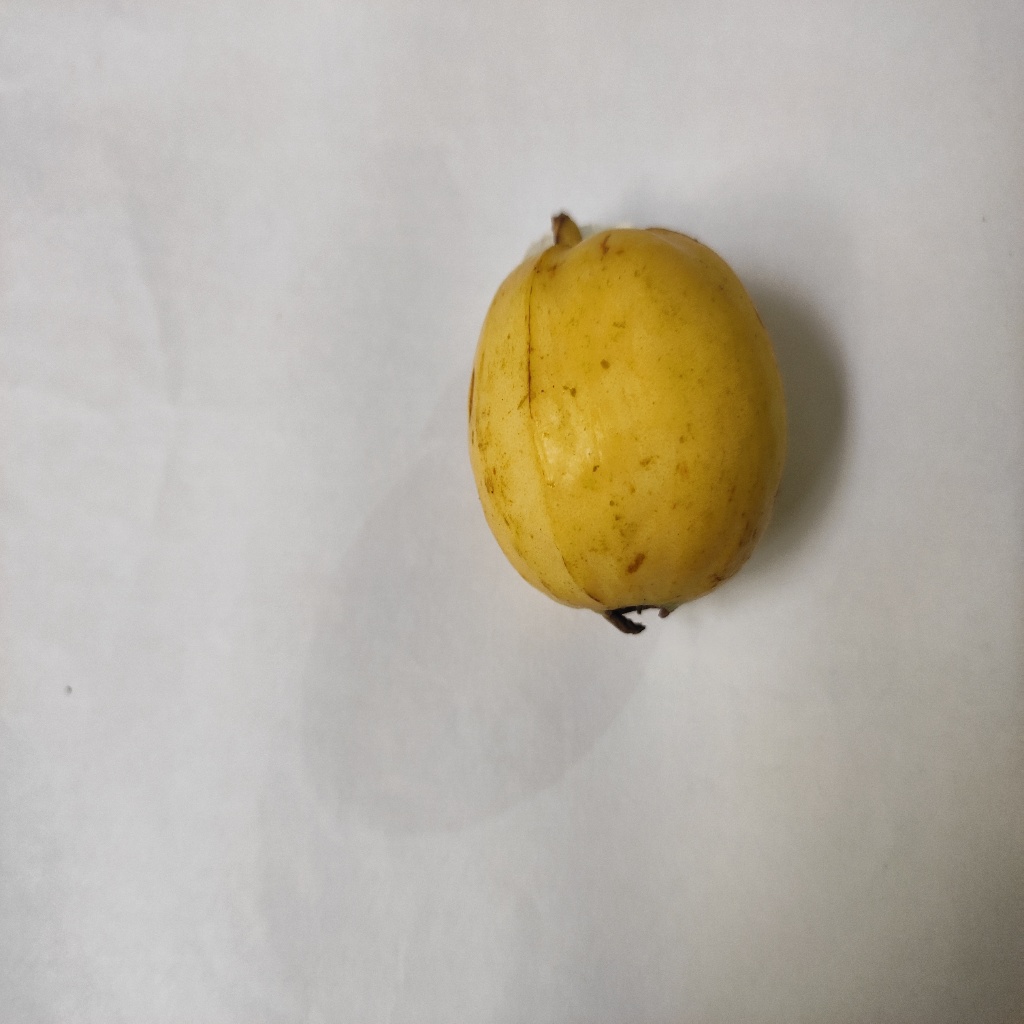
Crop: guava
Quality class: Class_A